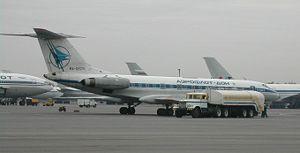
Donavia, ou Aeroflot-Don est une compagnie aérienne russe, dont le siège est à Rostov-sur-le-Don. Elle est spécialisée dans les vols intérieurs en Russie et les vols internationaux vers le Proche-Orient, ainsi qu'à destination de l'Europe de l'Est, l'Afrique et l'Asie. La compagnie effectue tant des vols réguliers que charters, de passagers et cargos.